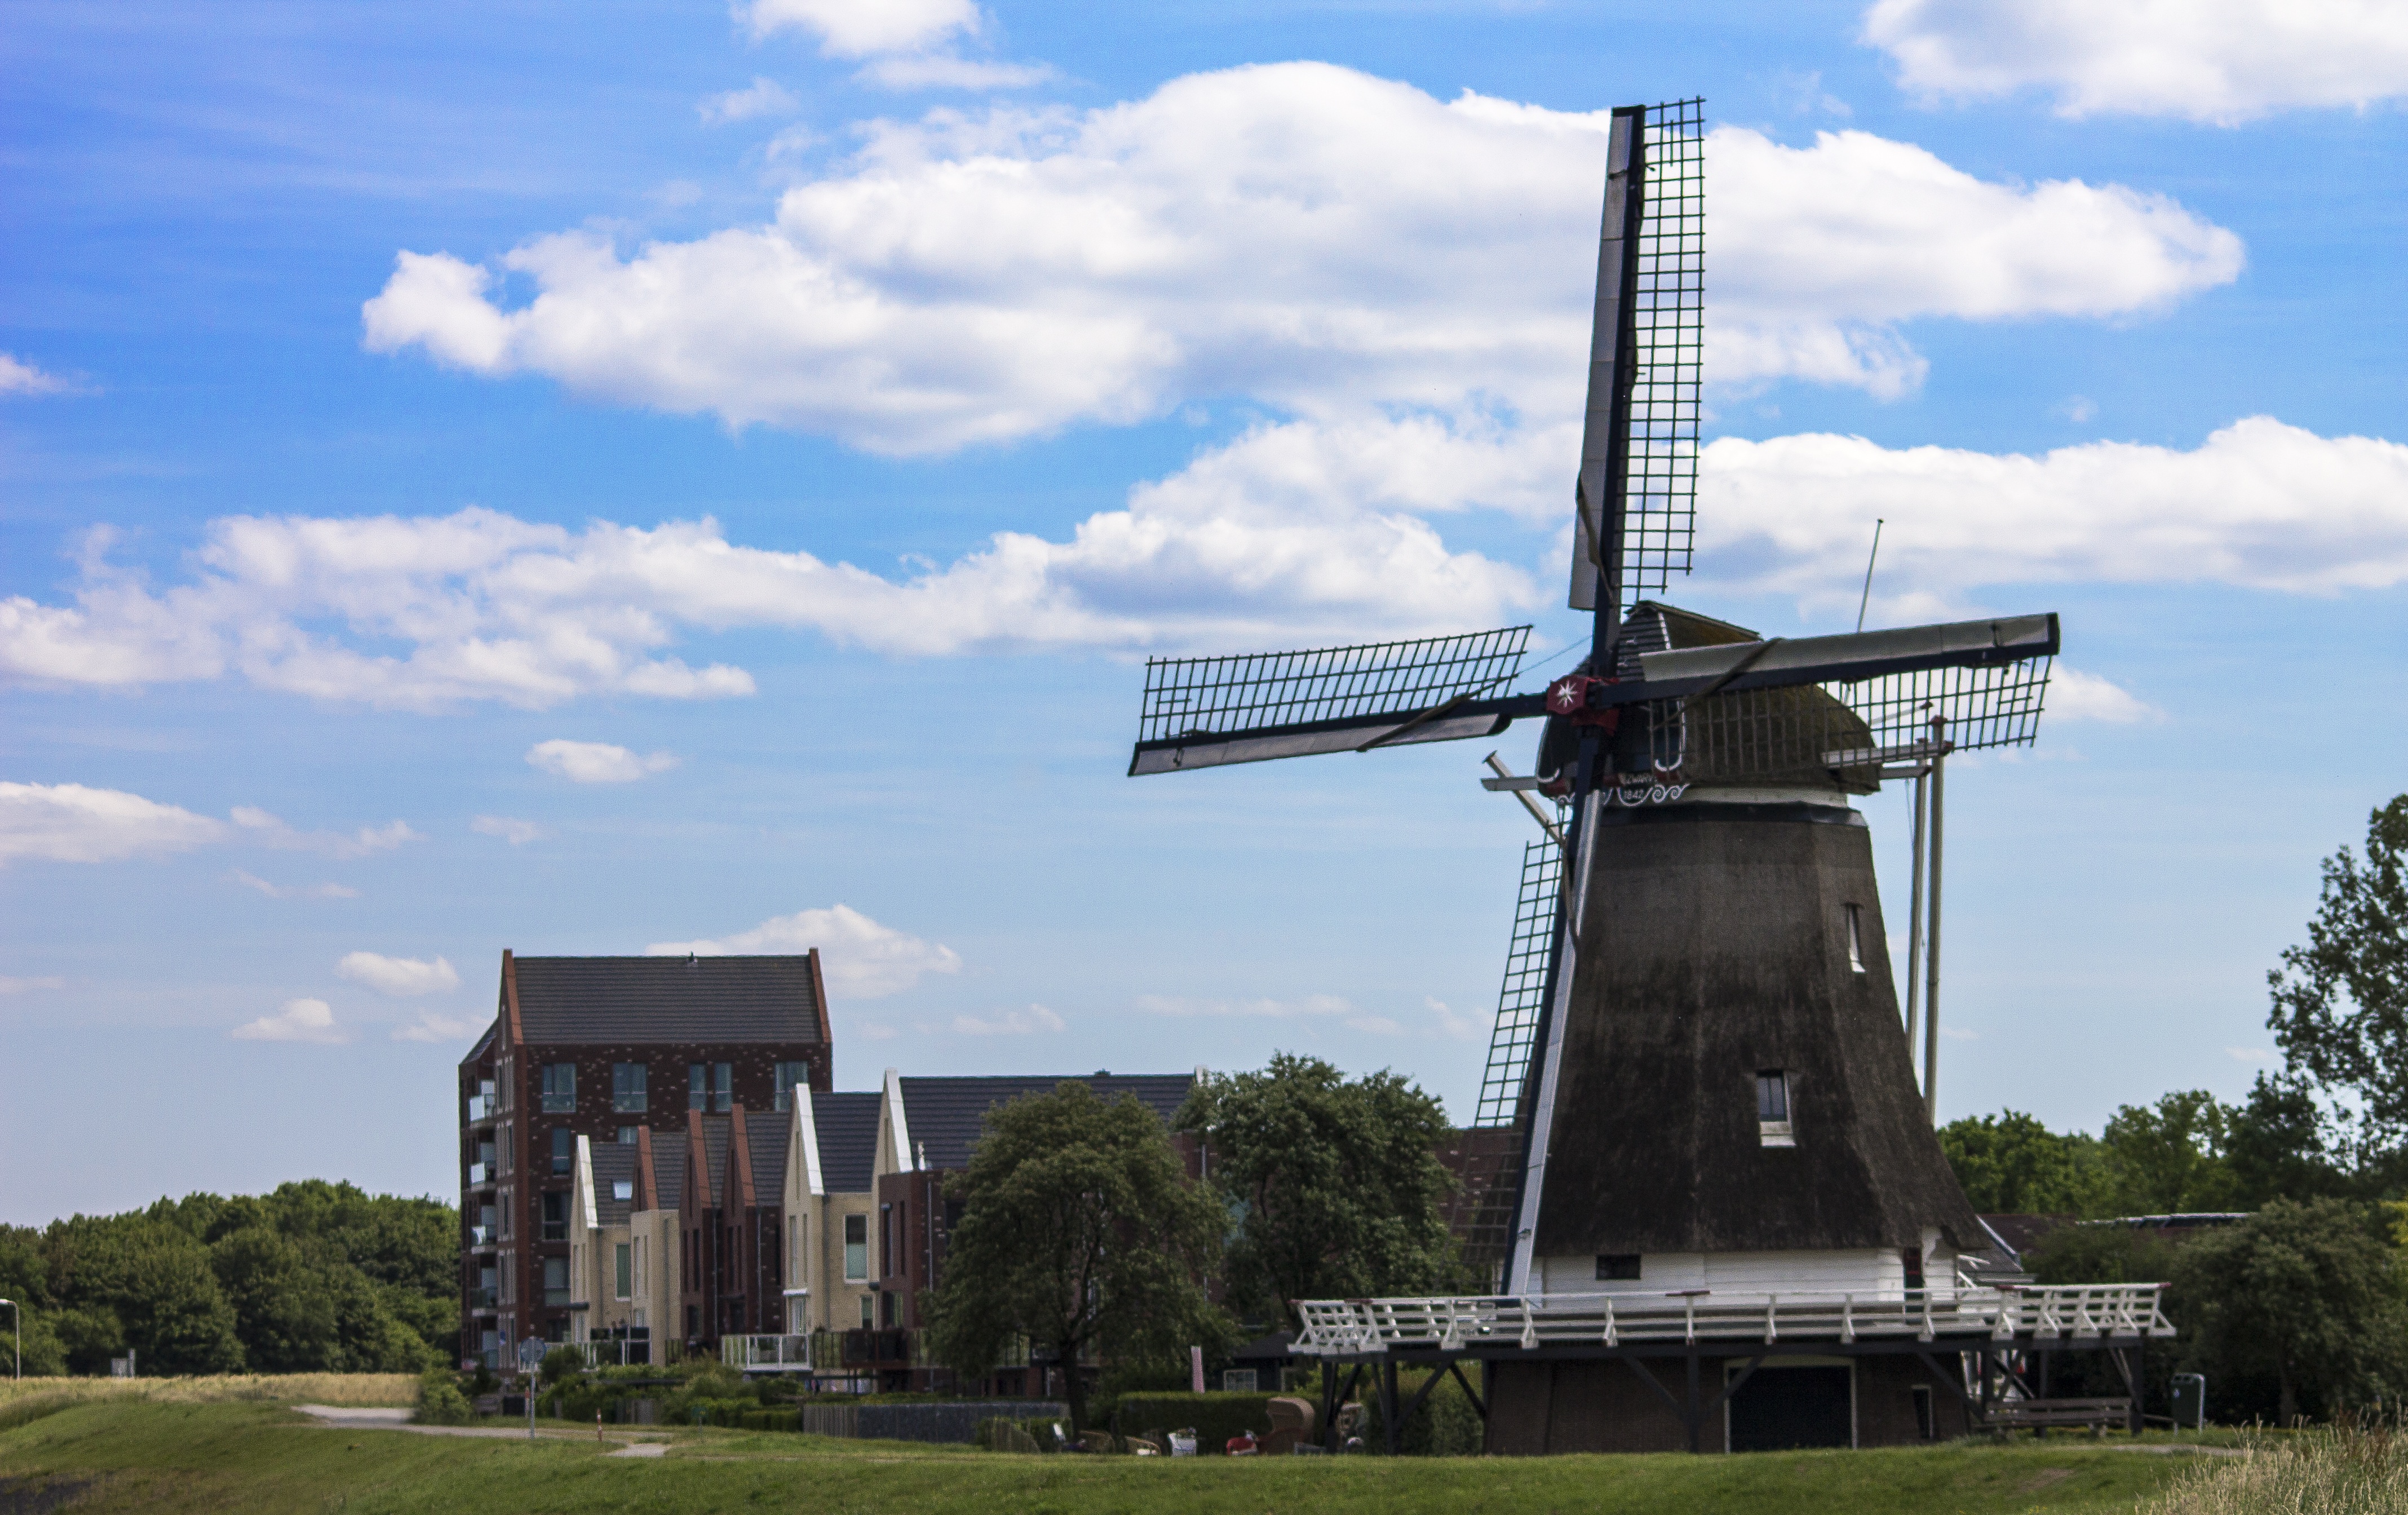
landscape, nature, technology, air, run, windmill, wind, building, green, landmark, blue, wind turbine, blue sky, historic building, holland, netherlands, clouds, mill, historical, dyke, historic mill, wicks, durable, wind mill, mill blades